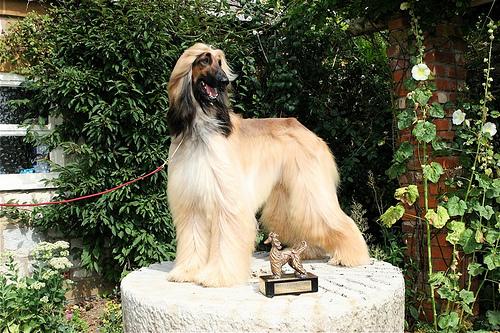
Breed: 222-n000013-Afghan_hound